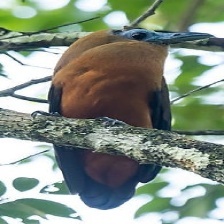
Species: CAPUCHINBIRD
Scientific name: PERISSOCEPHALUS TRICOLOR